Wąchock jokes

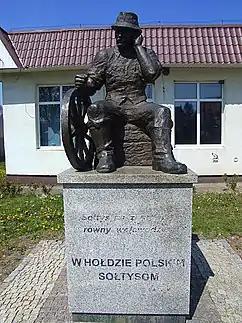
The monument to the "sołtys"

In Polish culture, Wąchock jokes are jokes about the inhabitants of the town of Wąchock, and especially their "sołtys" (referring to the times when Wąchock was a village). For example, one joke tells of a sołtys' cat so smart that when given some coffee with milk, he would drink all the milk and leave the coffee. There is no accepted explanation for when and why Wąchock became the butt of these jokes, although several theories exist.